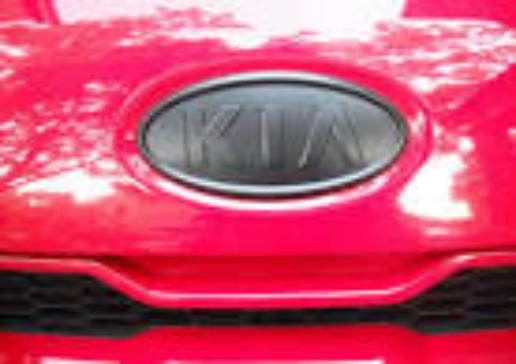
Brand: kia da
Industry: Transportation